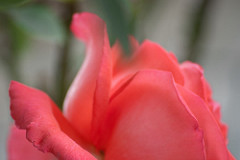
Flower: rose